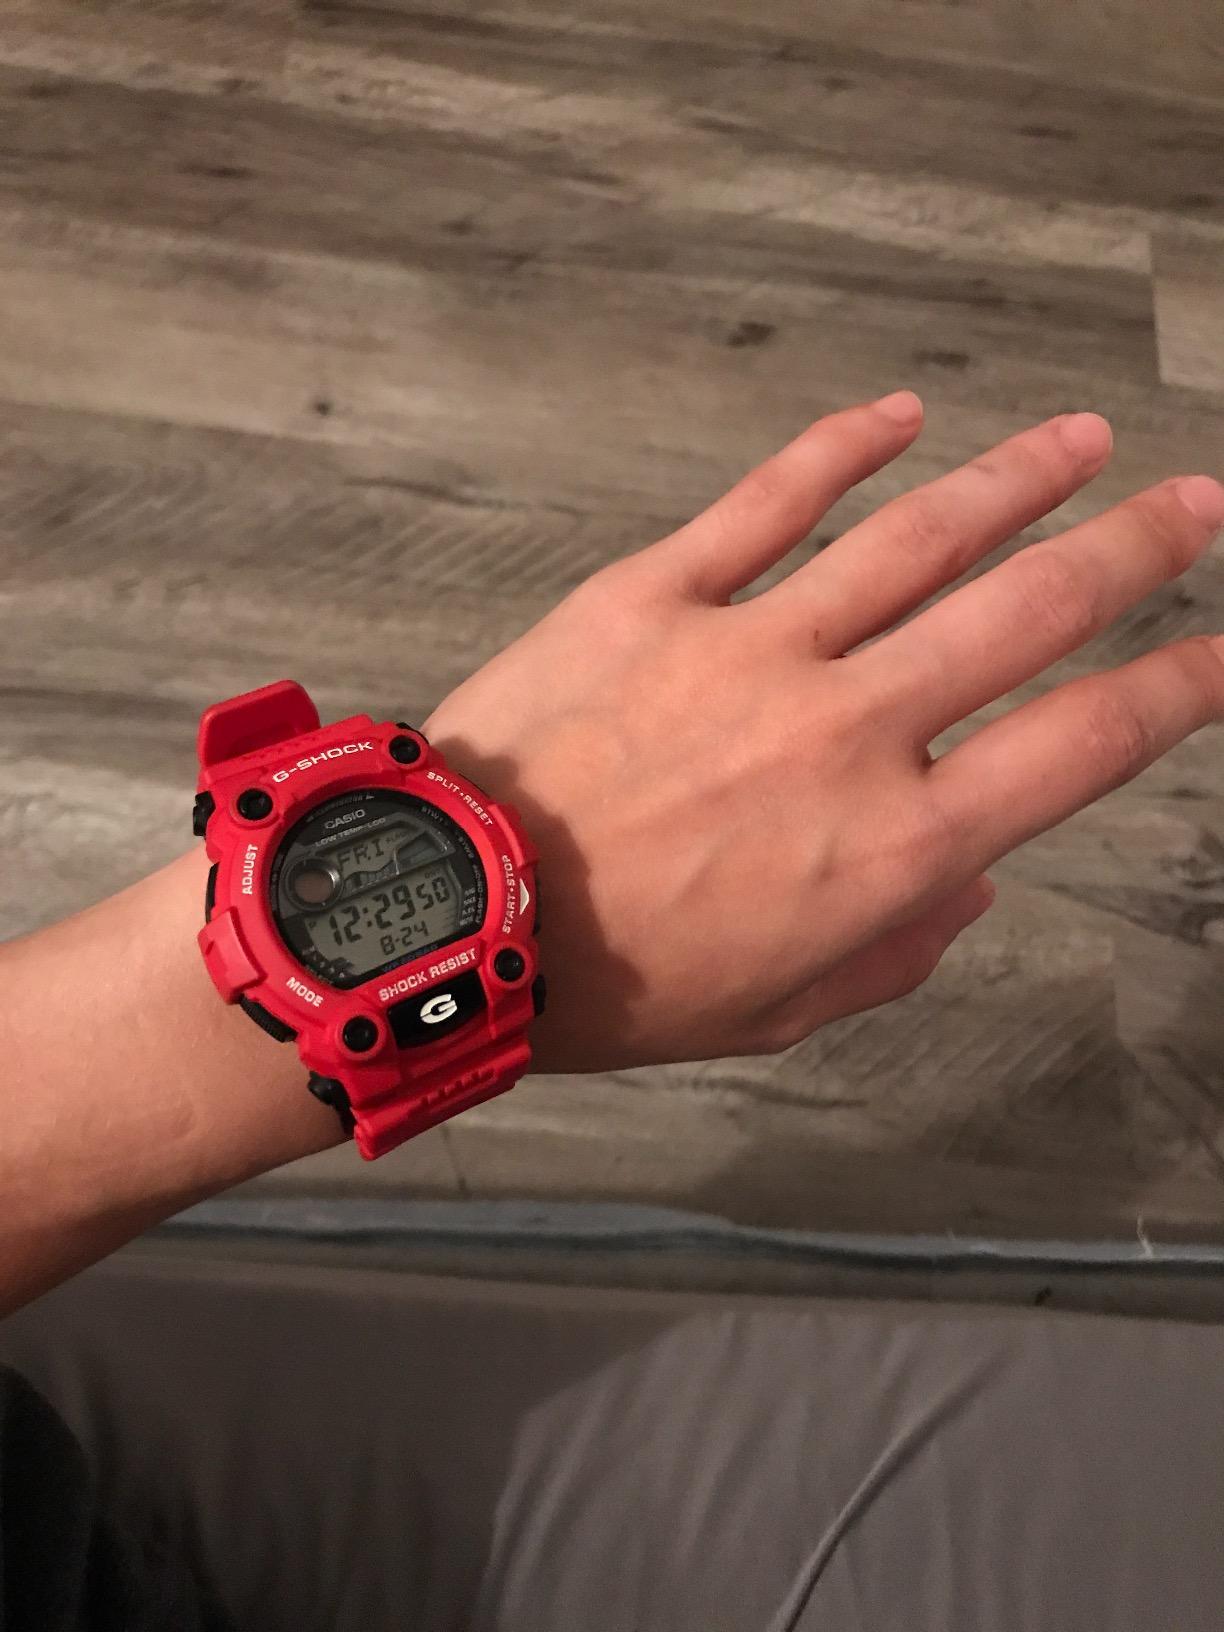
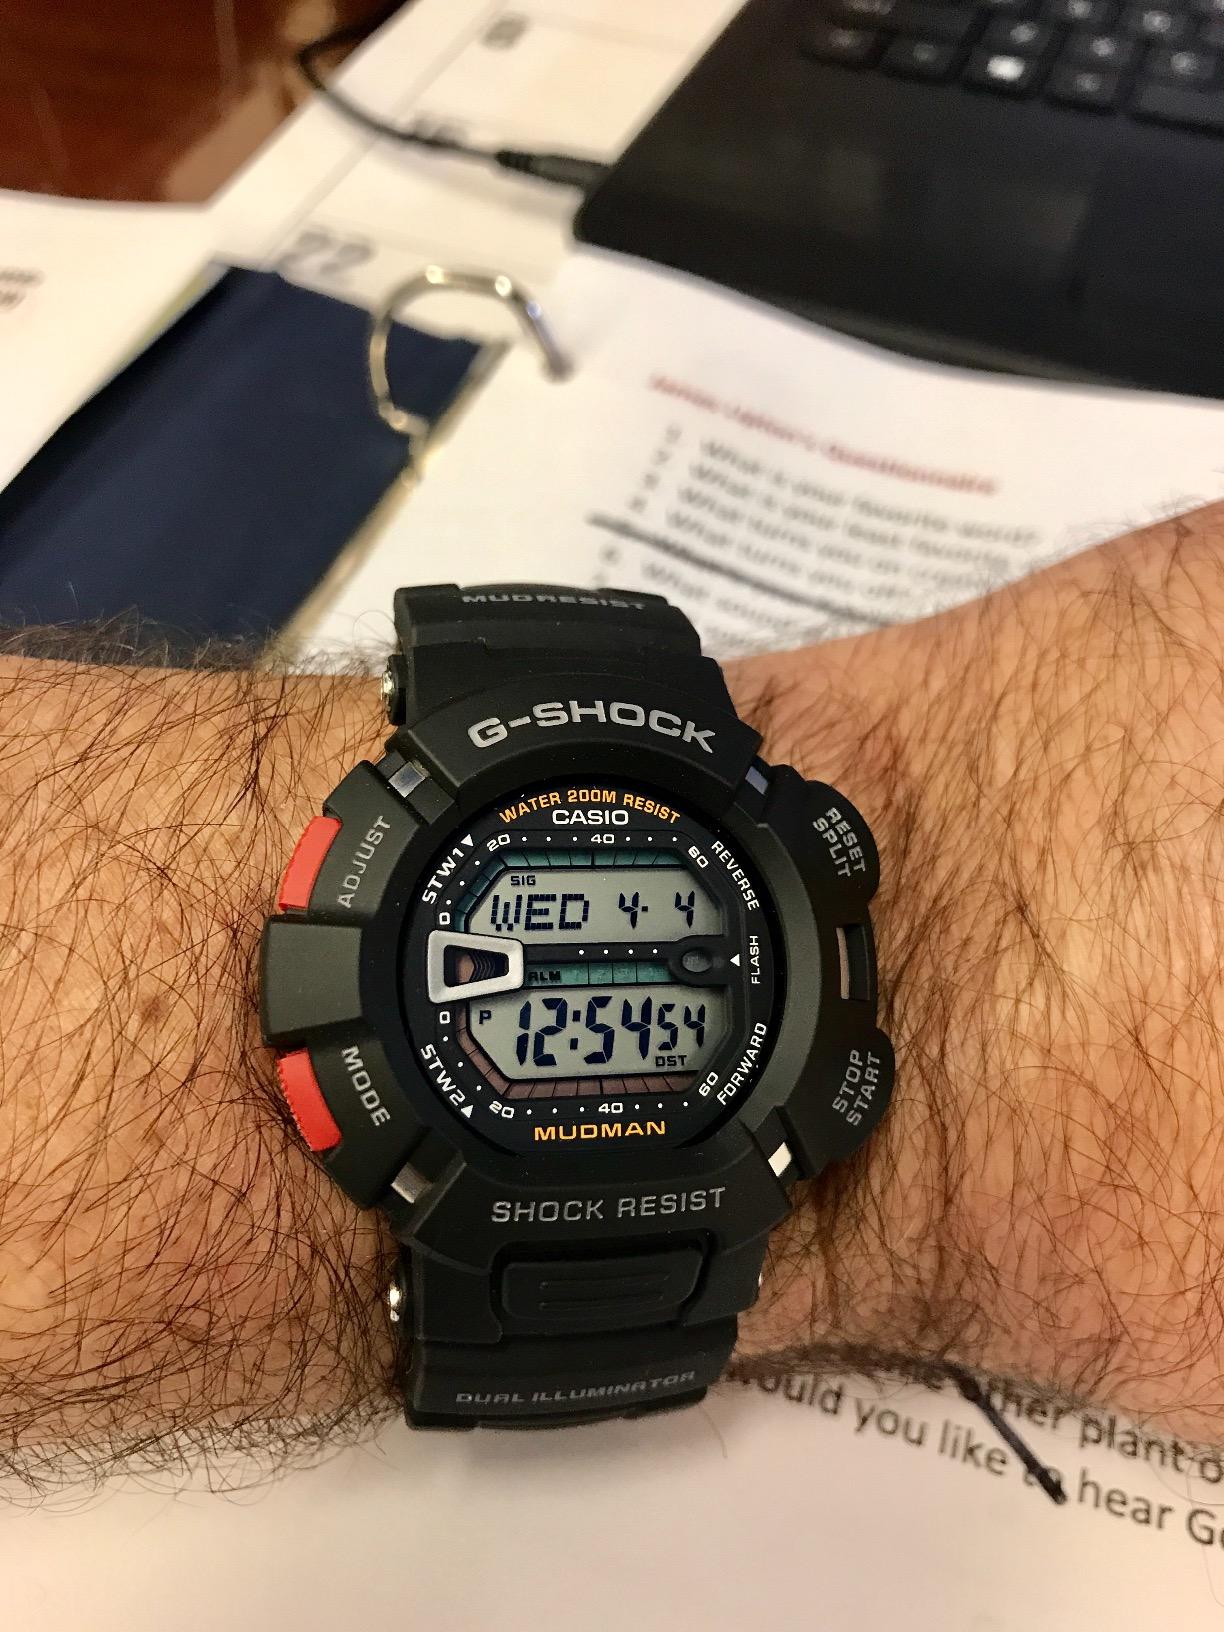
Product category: accessories_watch
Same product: no